Poland–Sweden relations

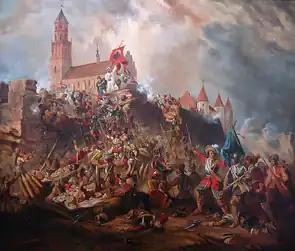
Siege of Jasna Góra (1655)

Both countries were founded in the 10th century with first historically attested rulers in the second half of the 10th century. Relations between the nations were soon established. After 1000, the local tradition of making earthenware in southern Sweden was discontinued, and was taken over by Slavic immigrants from Pomerania in Poland.